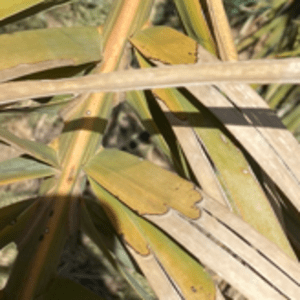
Label: Rachis Blight